Potomac River

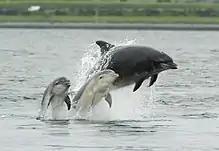
Several hundred bottle-nosed dolphins live six months of the year (from mid-April through mid-October) in the Potomac. Depicted here, a mother with her young.

As a result of damaging floods in 1936 and 1937, the Army Corps of Engineers proposed the Potomac River basin reservoir projects, a series of dams that were intended to regulate the river and to provide a more reliable water supply. One dam was to be built at Little Falls, just north of Washington, backing its pool up to Great Falls. Just above Great Falls, the much larger Seneca Dam was proposed whose reservoir would extend to Harpers Ferry. Several other dams were proposed for the Potomac and its tributaries.